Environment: real
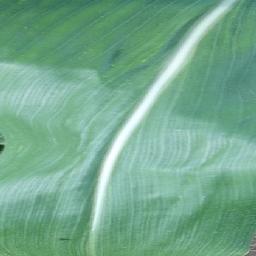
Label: healthy